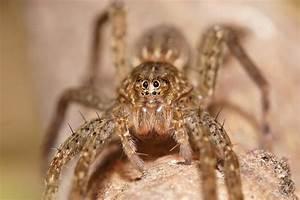
spider